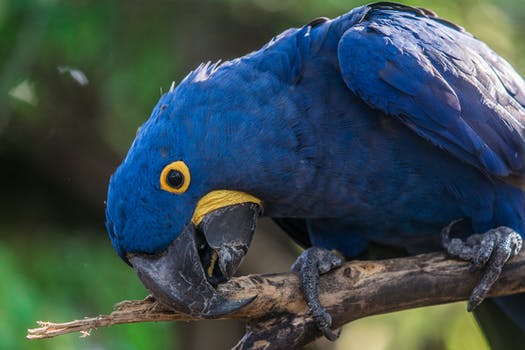
Label: No Watermark